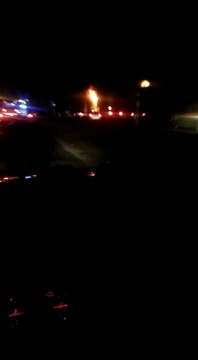
Fire: yes
Smoke: no